Hibbertia gracilipes

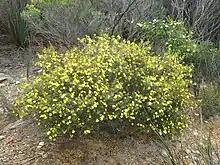
Habit on the east side of East Mount Barren

Hibbertia gracilipes is a species of flowering plant in the family Dilleniaceae and is endemic to the south-west of Western Australia. It is an erect, multi-stemmed shrub that typically grows to a height of . It blooms between March and December producing yellow flowers. First formally described in 1863 by George Bentham in "Flora Australiensis", the specific epithet ("gracilipes") means "thin foot", referring to the peduncles.